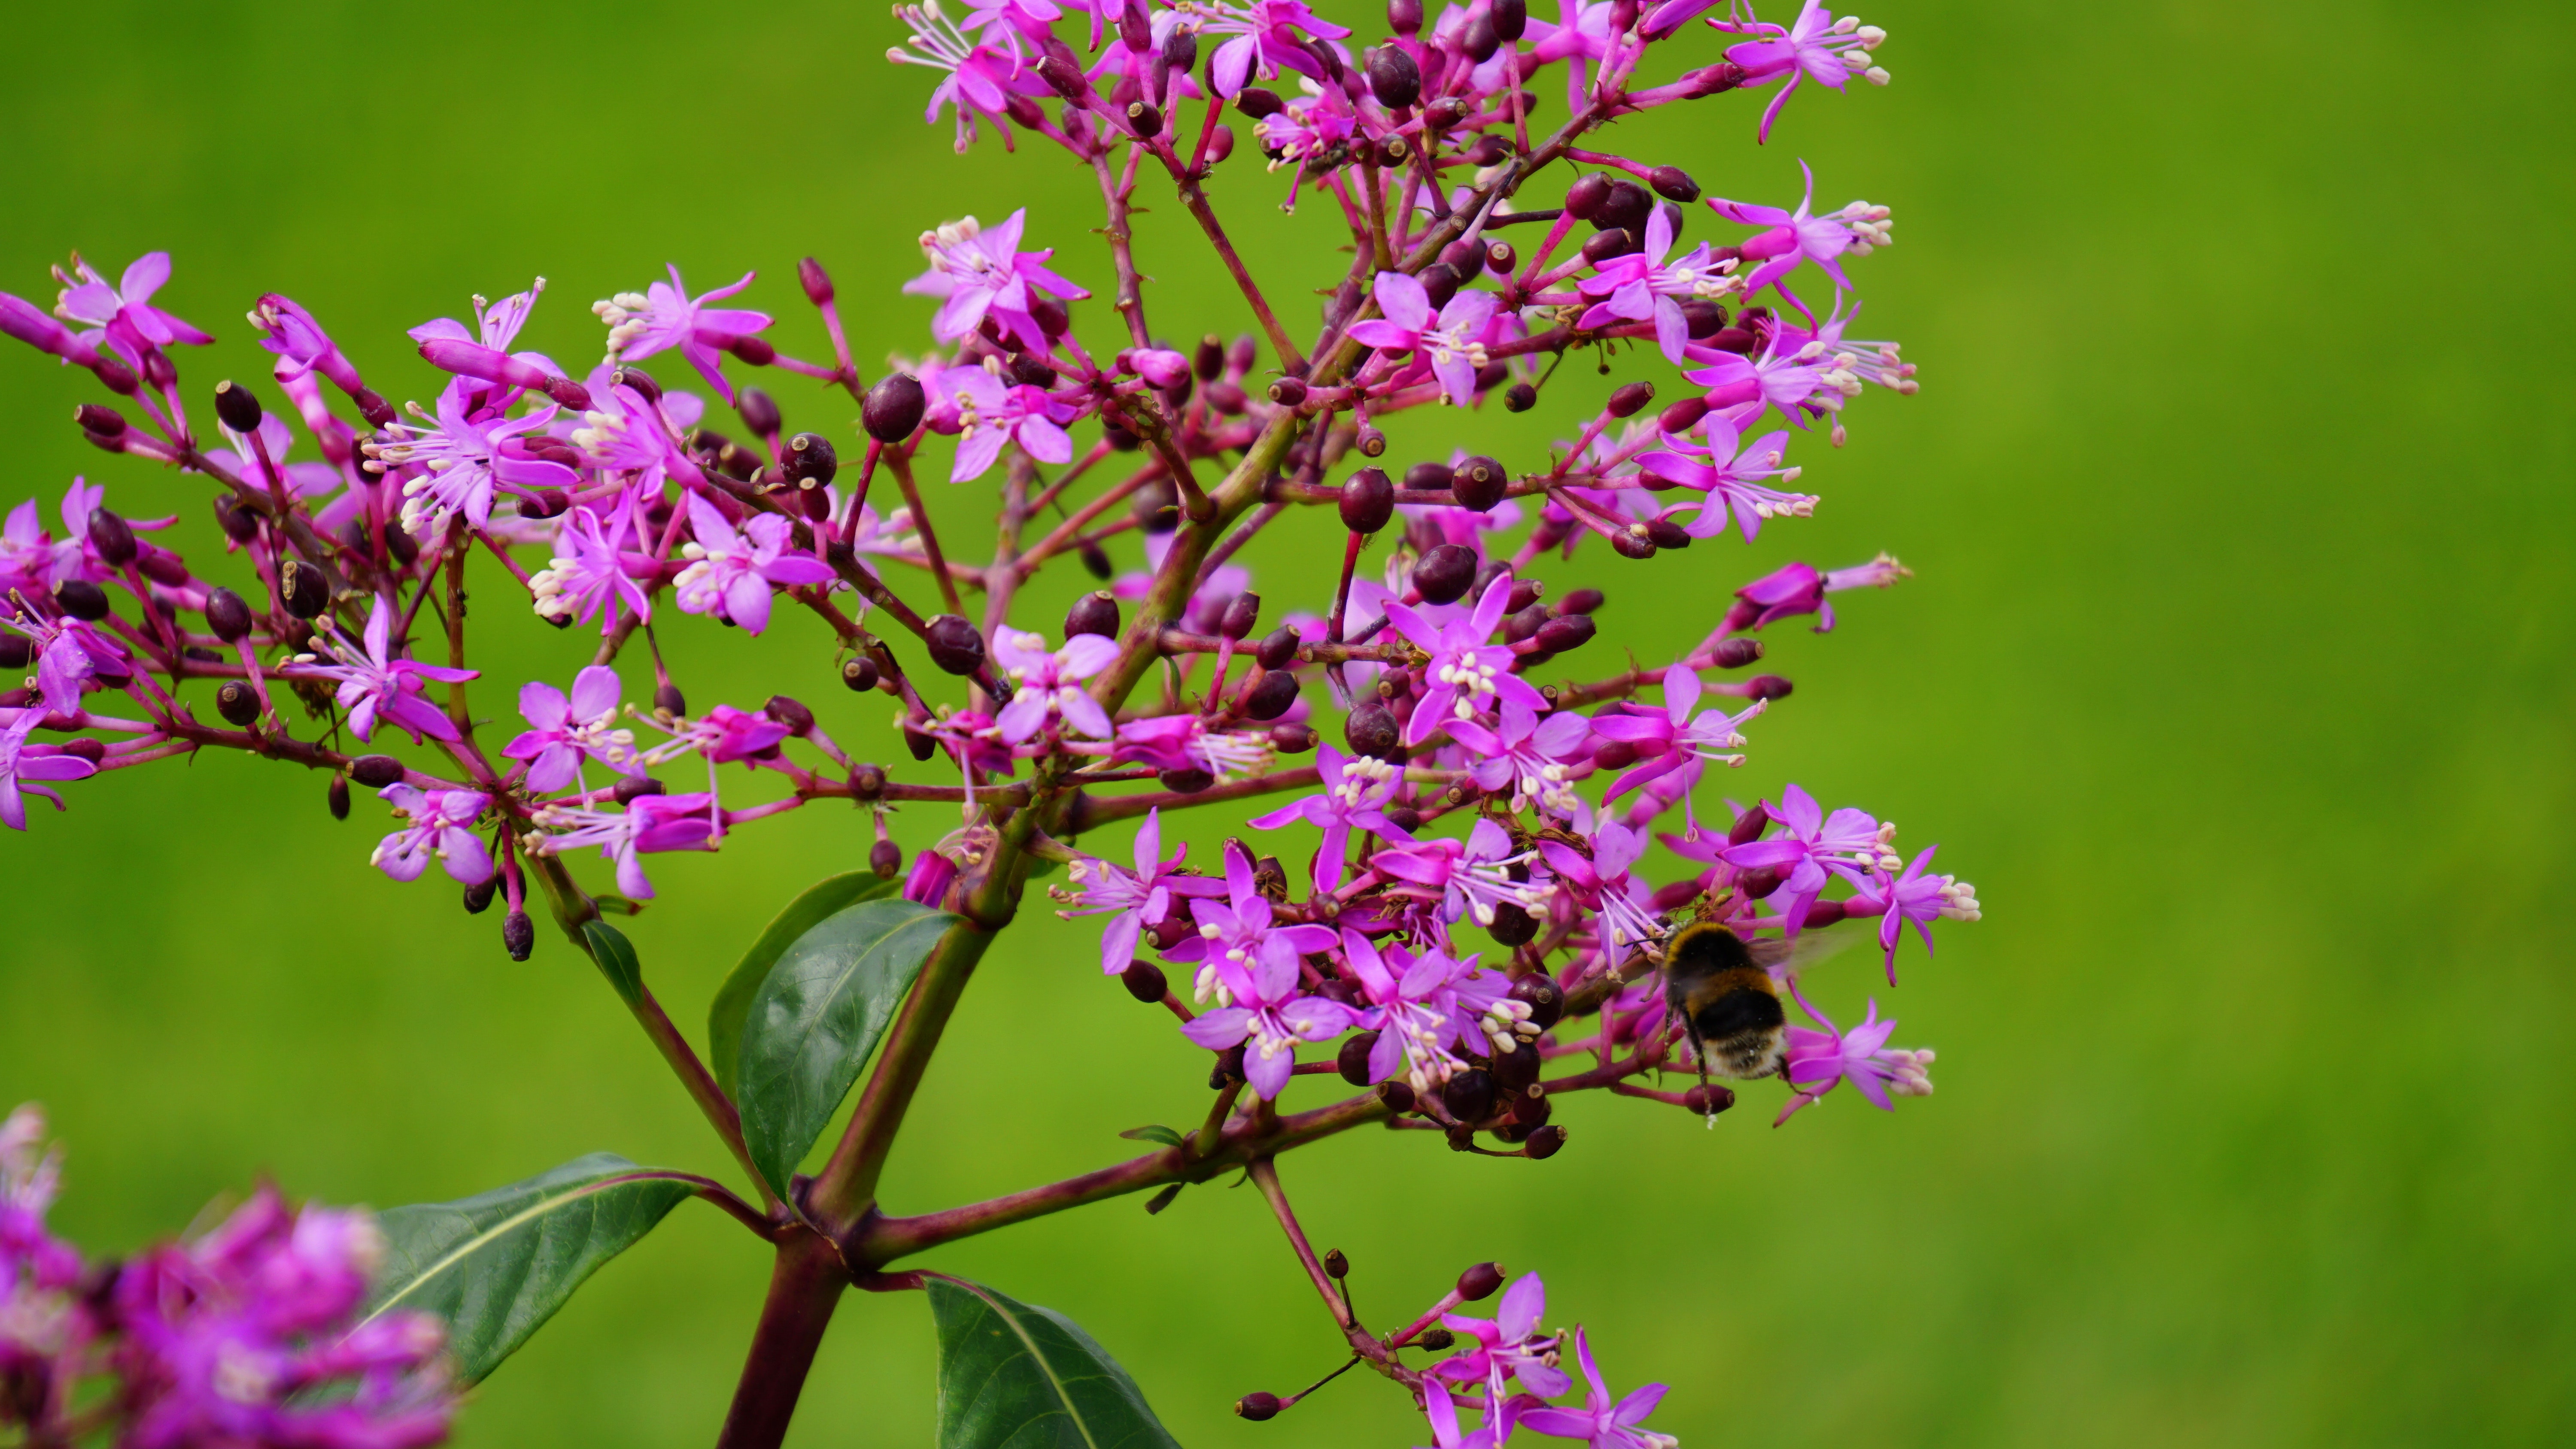
flower, flowering plant, plant, lilac, pink, tree, ironweed, loosestrife and pomegranate family, red bud, wildflower, pink family, verbena family, perennial plant